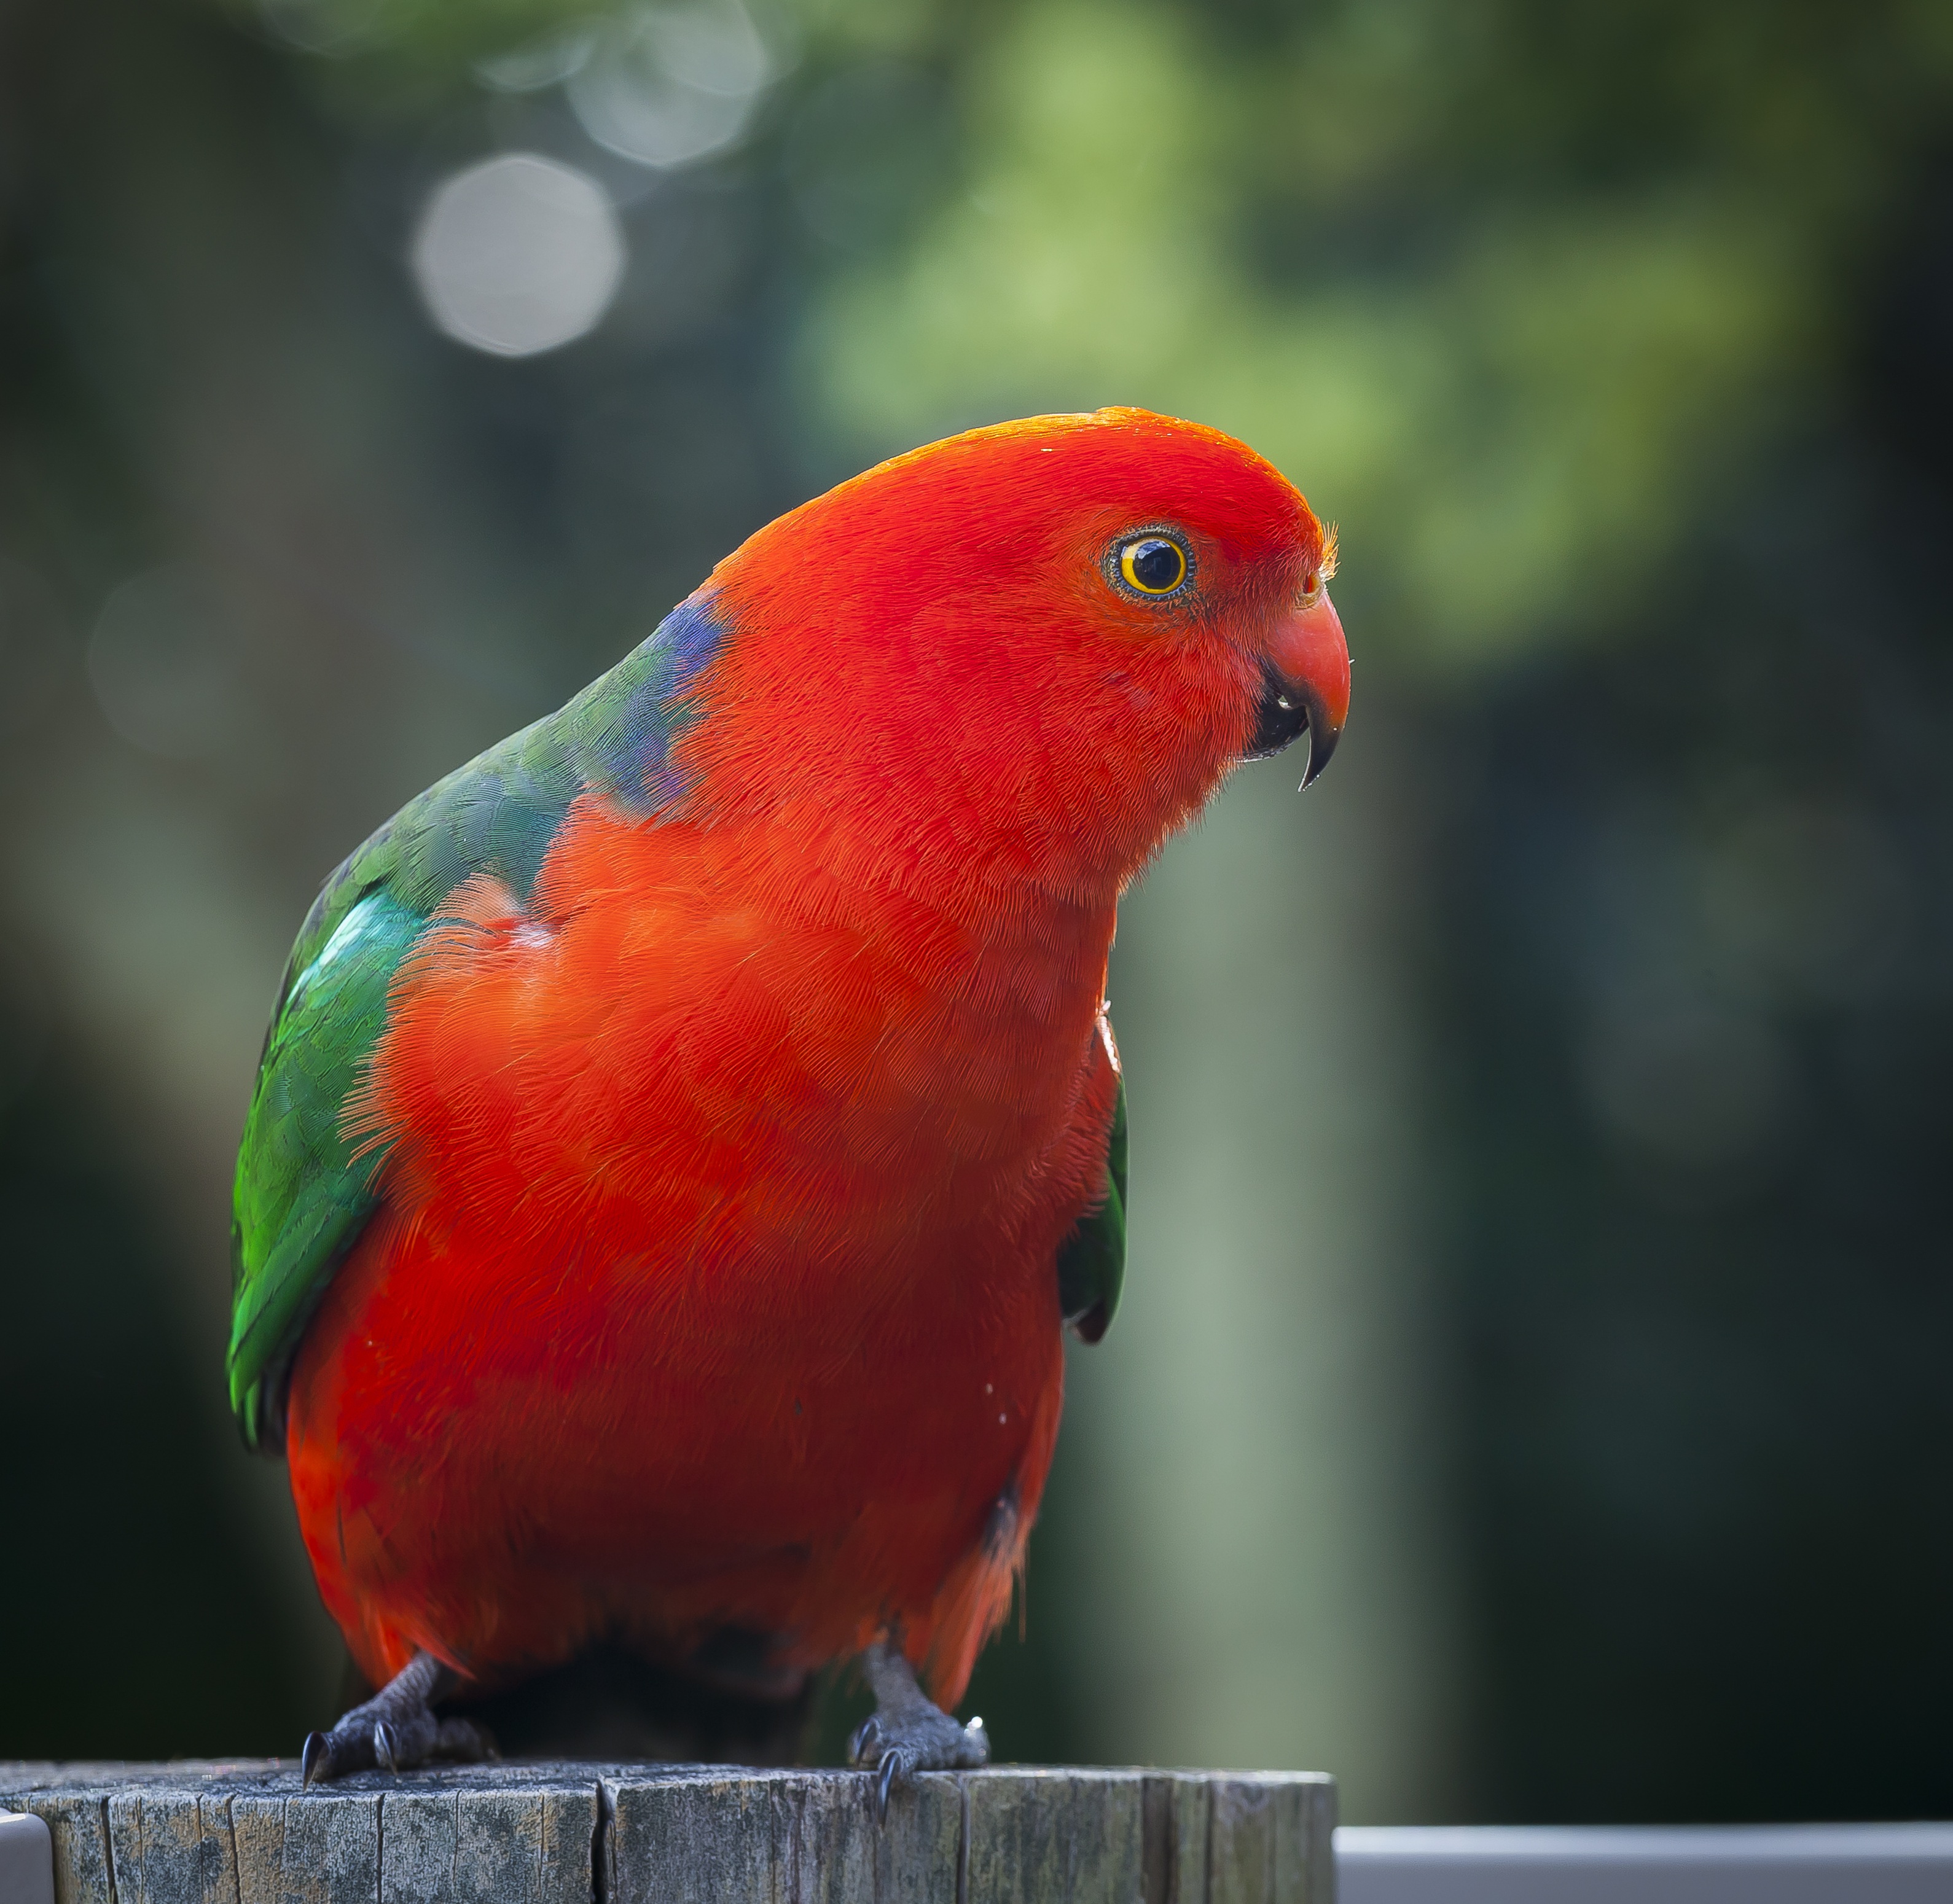
bird, animal, wildlife, red, beak, macro, fauna, lorikeet, lovebird, macaw, close up, vertebrate, parrot, animal photography